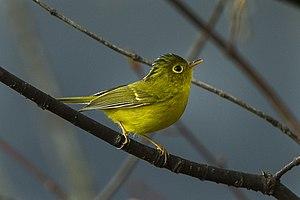
Seicercus est un genre d'oiseaux anciennement placé parmi les Sylviidae mais maintenant inclus dans la famille des Phylloscopidae. Les différentes espèces sont réparties sur le sous-continent indien et dans l'est de l'Asie, du nord de la Chine à l'île de Timor.